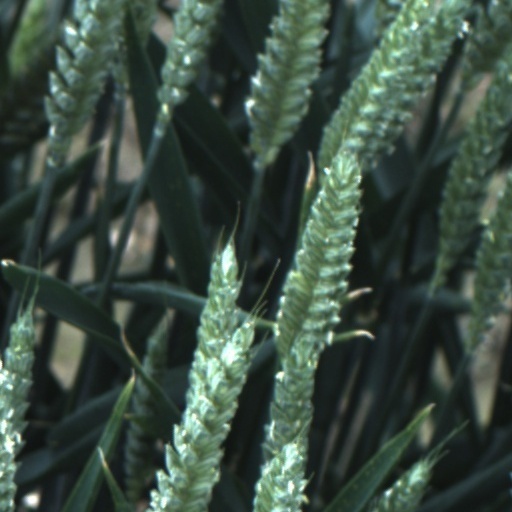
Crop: wheat